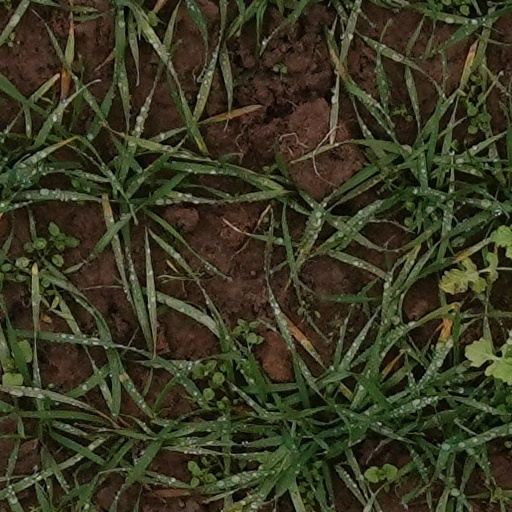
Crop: wheat